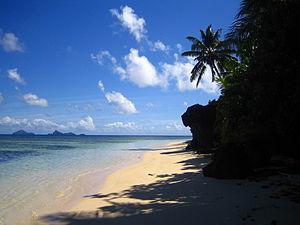
Photo Plage à fr:Mangareva en fr:Polynésie française (Photo personnel 2006) fr:Utilisateur:FRED